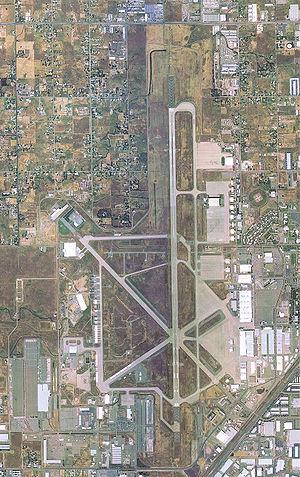
L’aéroport de Sacramento McClellan est un aéroport privé à usage public situé à 10 km au nord-est du quartier central des affaires de Sacramento.